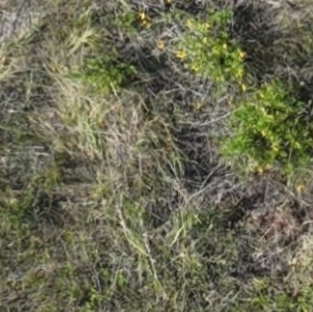
Month: july
Dye color: red
Dye concentration: low